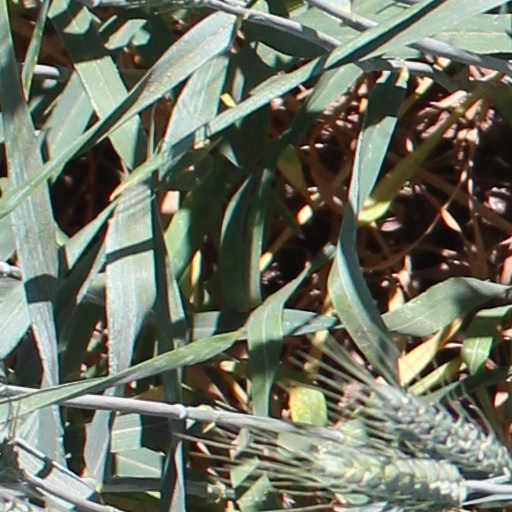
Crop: wheat